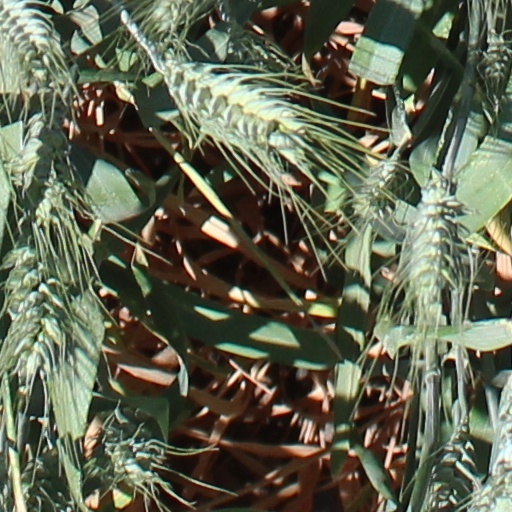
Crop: wheat